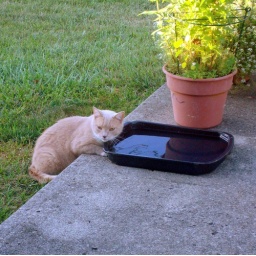
He is drinking from the water pan on the patio. Taken by Edgar through a glass door.